Free Comic Book Day

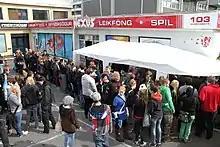
A crowd queues outside a comics shop and around tables.

The Netherlands and Flanders (the Dutch-speaking part of Belgium) have also observed Free Comic Book Day, beginning on May 5, 2012.